Joe Marty

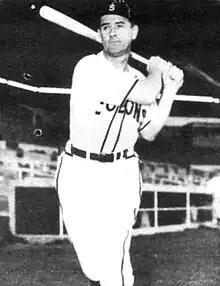
Marty in 1946

Joseph Anton Marty (September 1, 1913 – October 4, 1984) was an American professional baseball centerfielder. He played in Major League Baseball (MLB) from 1937 to 1941 for the Chicago Cubs and Philadelphia Phillies.